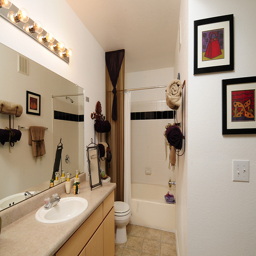
A bathroom with a white sink underneath a giant vanity mirror.
A large bathroom with some pictures hanging on the wall
An open bathroom with art on the walls
A white bathroom trimmed in tan and black with pictures on the wall.
The medium sized bathroom has been decorated with brown curtains.